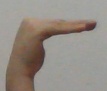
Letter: haa